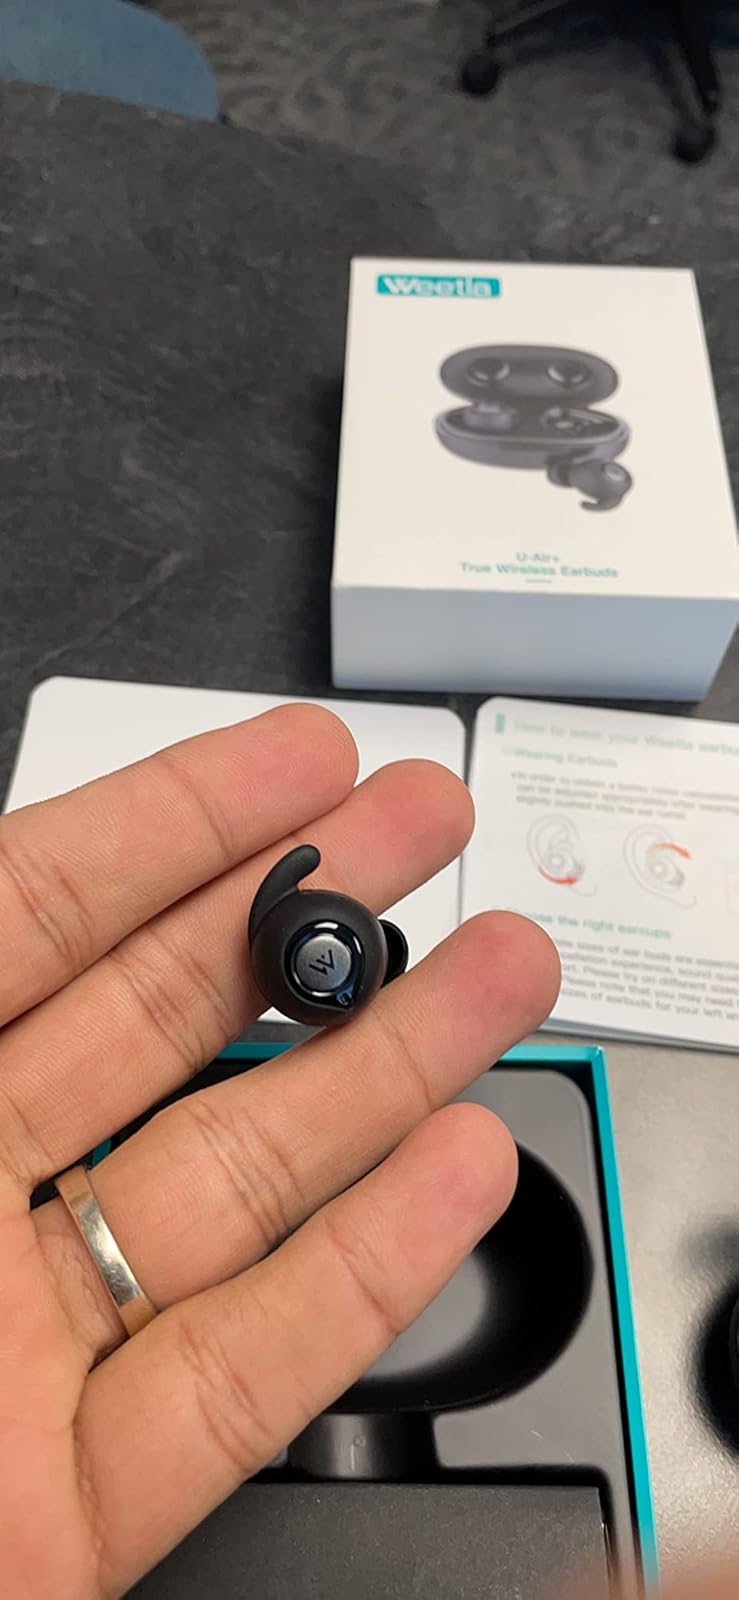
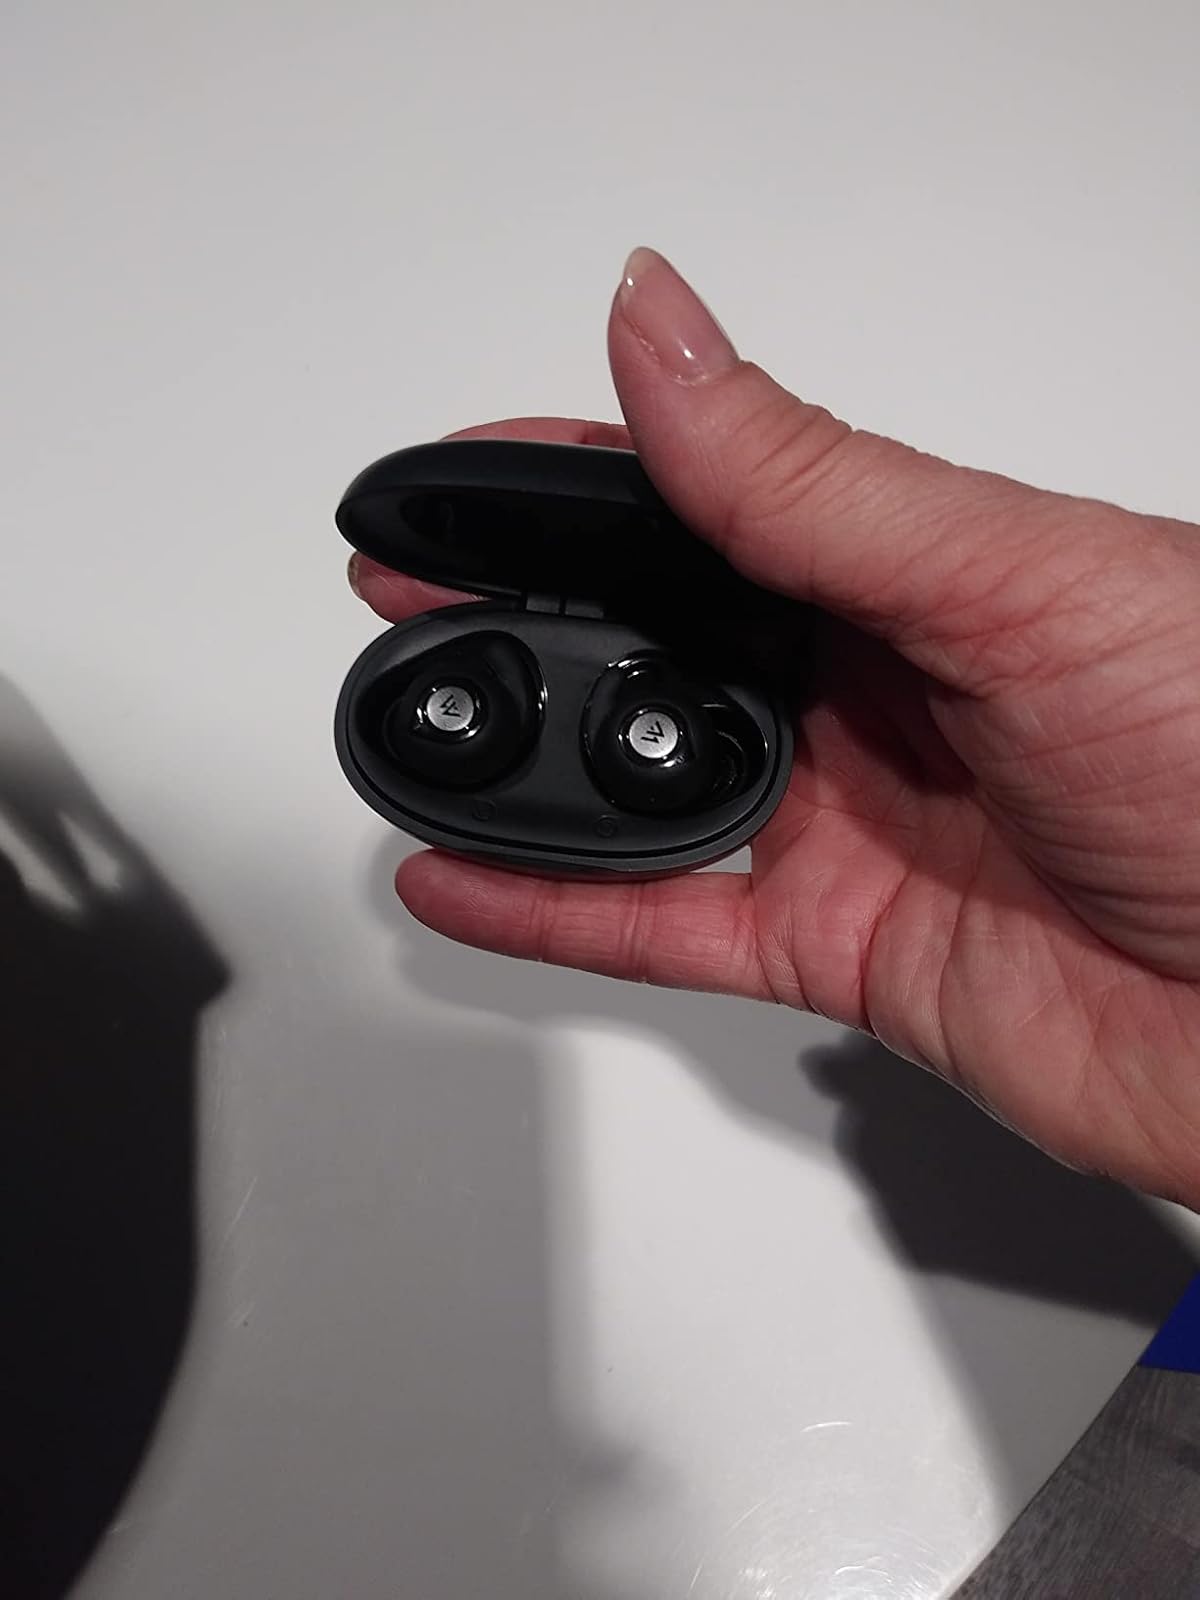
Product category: earbuds
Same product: yes